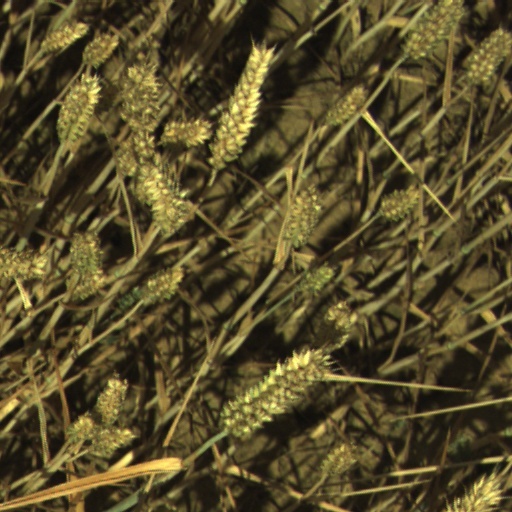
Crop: wheat